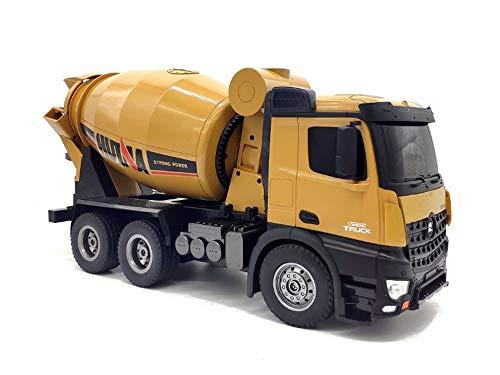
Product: Extreme Hobby 1: 14 Scale RC Cement Mixer with Rechargeable Batteries, 2.4 Ghz Remote & Lights, Yellow
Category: Toys & Games | Kids' Electronics
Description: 1: 14 scale cement mixer that complements the series.
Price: $108.21
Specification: ProductDimensions:14x6x7inches|ItemWeight:7pounds|ShippingWeight:7pounds(Viewshippingratesandpolicies)|ASIN:B07RVMG5S3|Manufacturerrecommendedage:5yearsandup